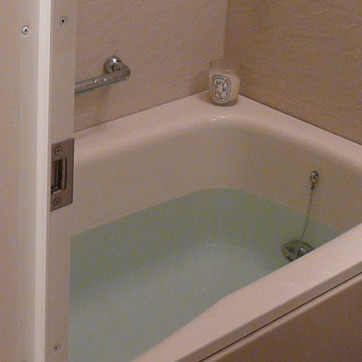
Material: ceramic